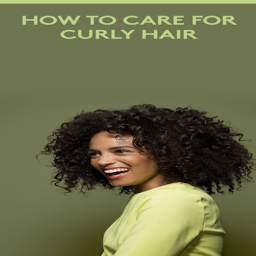
how to care for curly hair different folks need different strokes : a customized guide for women with curly hair .